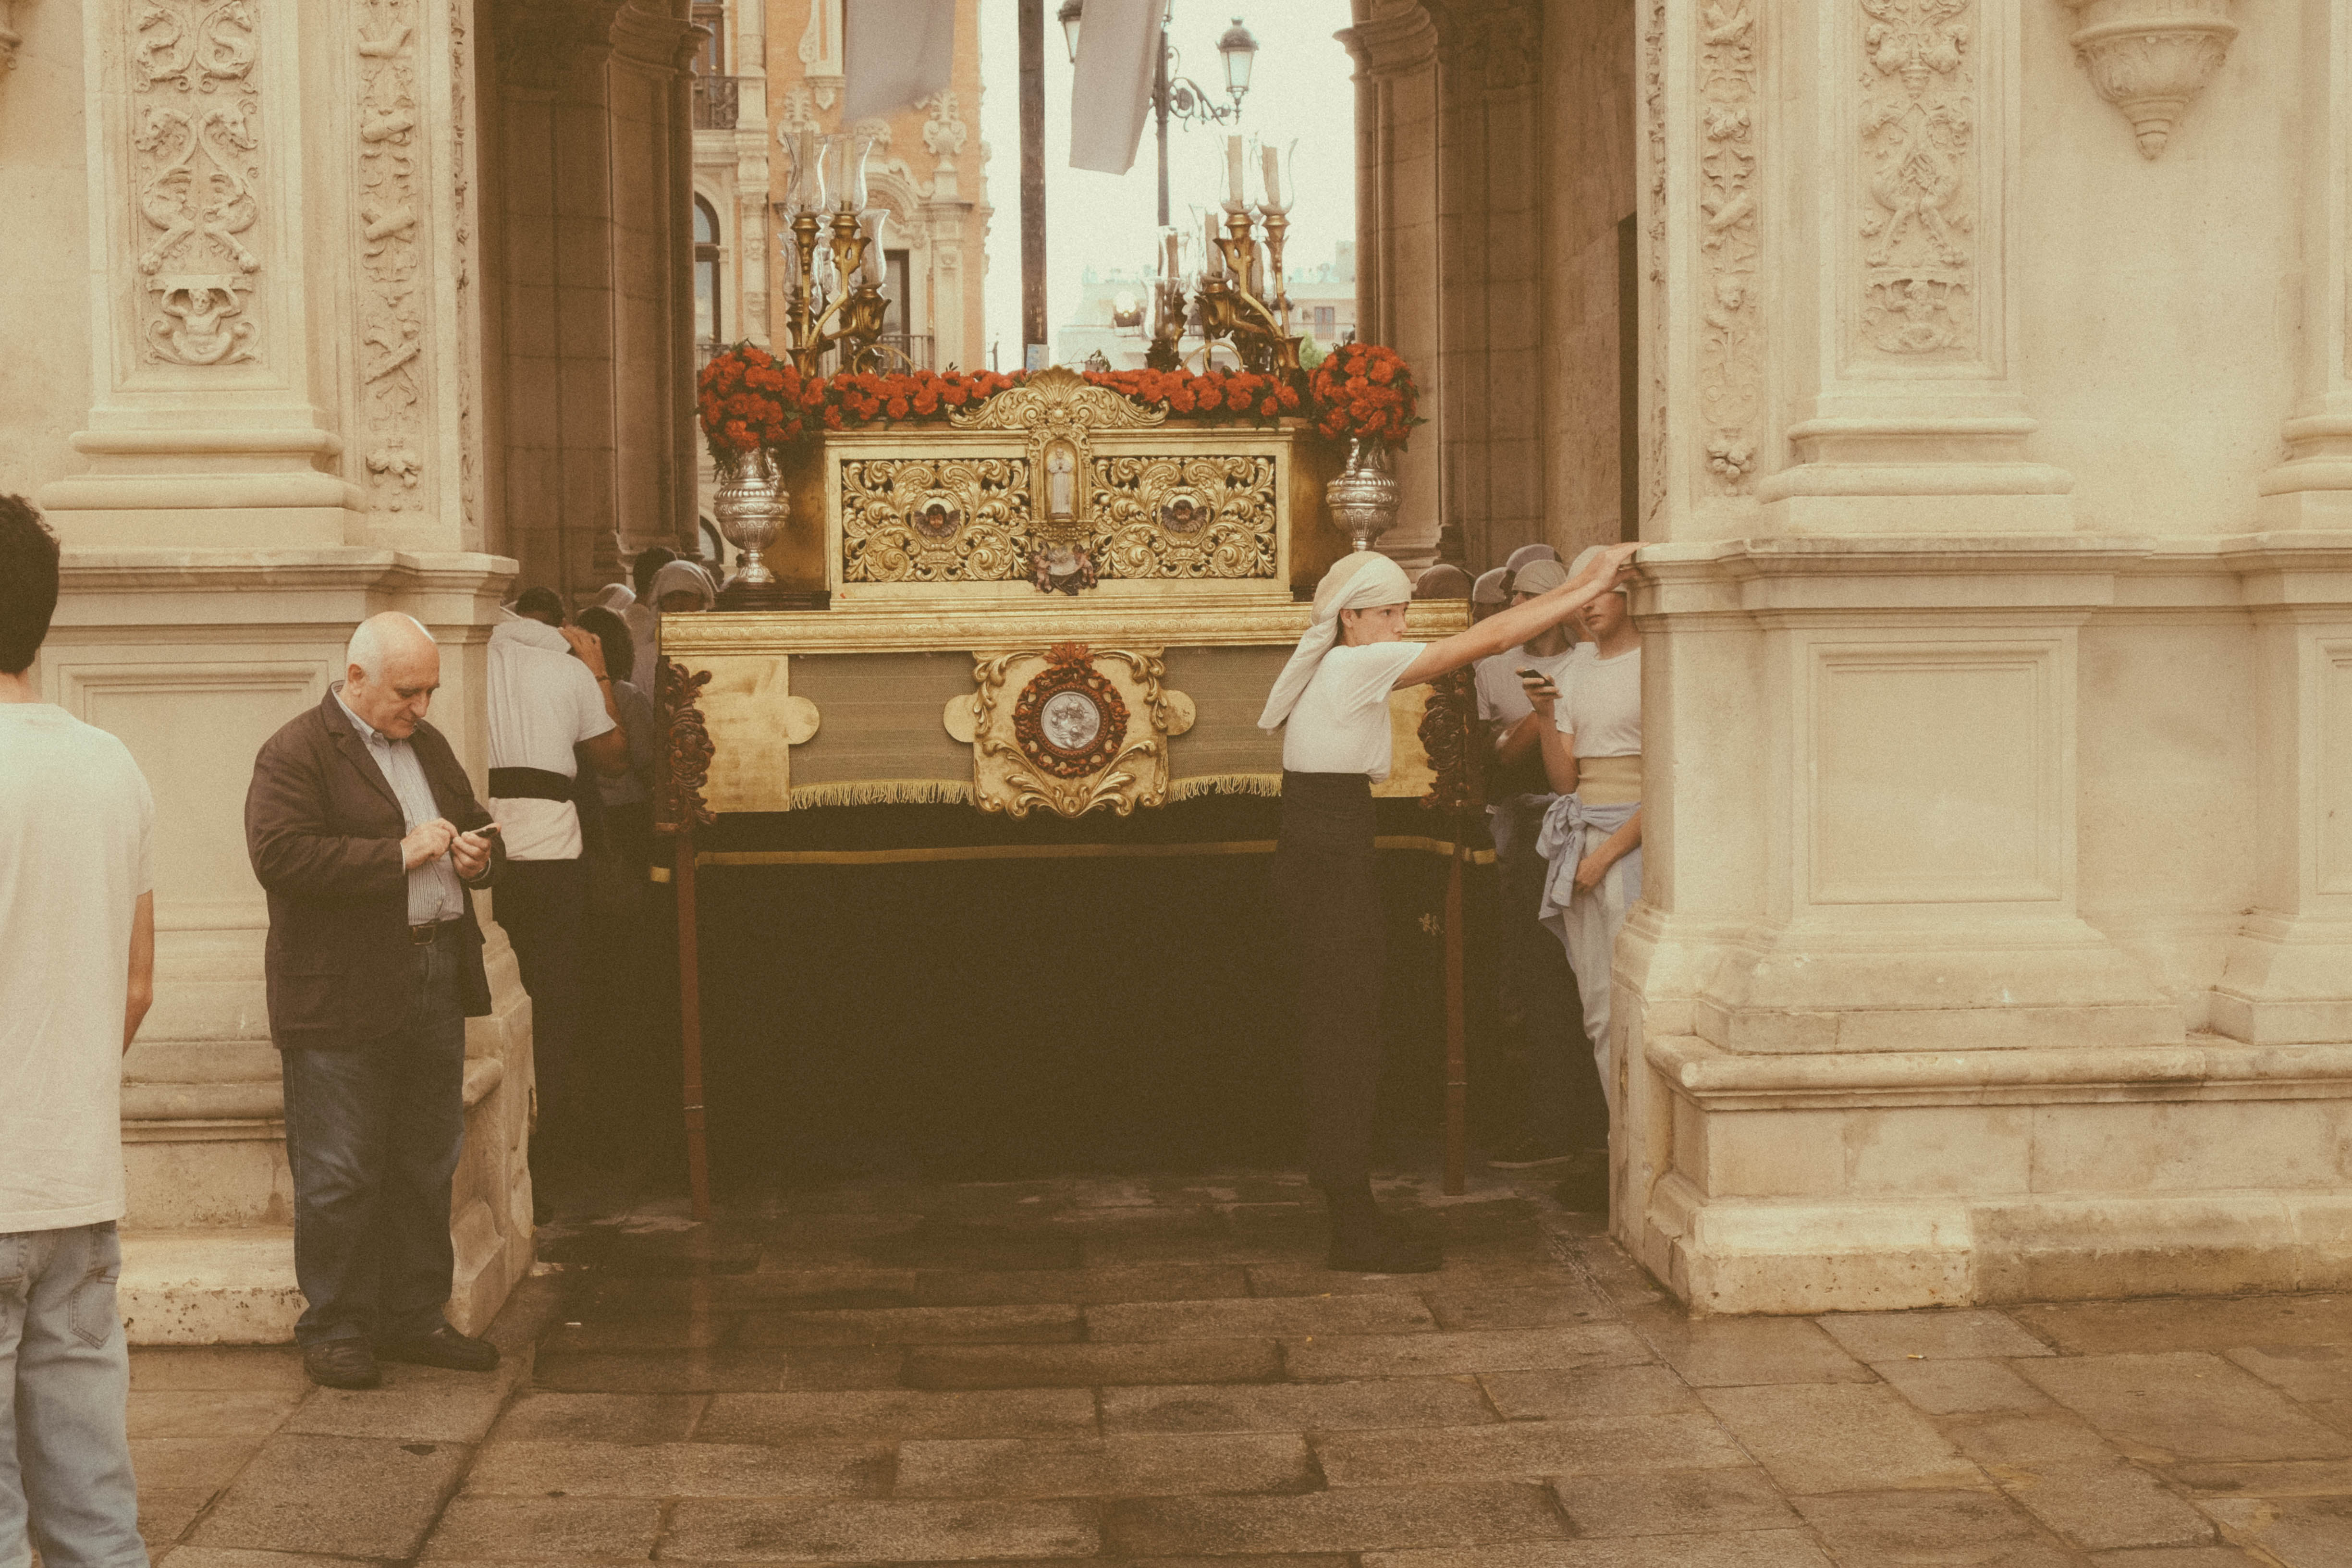
street, palace, urban, place of worship, temple, altar, sevilla, andalusia, cruzdemayo, ancient history